Stan Benjamin

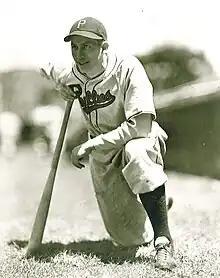
Stan Benjamin with the Philadelphia Phillies

Alfred Stanley Benjamin (May 20, 1914 – December 24, 2009) was a right fielder in Major League Baseball for five seasons; four with the Philadelphia Phillies (1939–42), of the National League (NL), and one with the Cleveland Indians (1945), of the American League (AL). The , Benjamin batted and threw right-handed, and was born in Framingham, Massachusetts. After graduating from high school, he attended Western Maryland College, now known as McDaniel College, where he played baseball, basketball, and football.